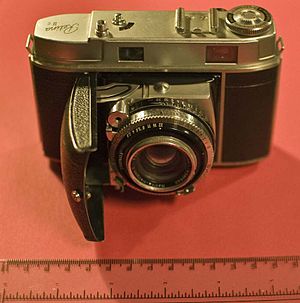
Retina (fotografiapparat)
Retina II c med objektiv Rodenstock Heligon f: 2,8 50 mm
Retina var navnet på en serie af fotografiapparater til 35 mm film, som blev fremstillet fra 1934 til 1960, udviklet af den amerikanske fotokoncern Kodak.